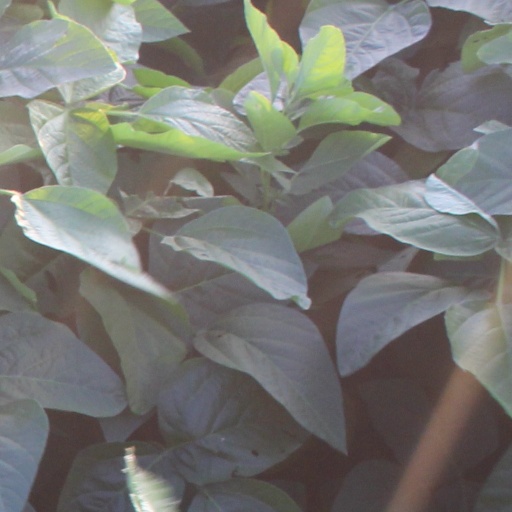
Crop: soybean